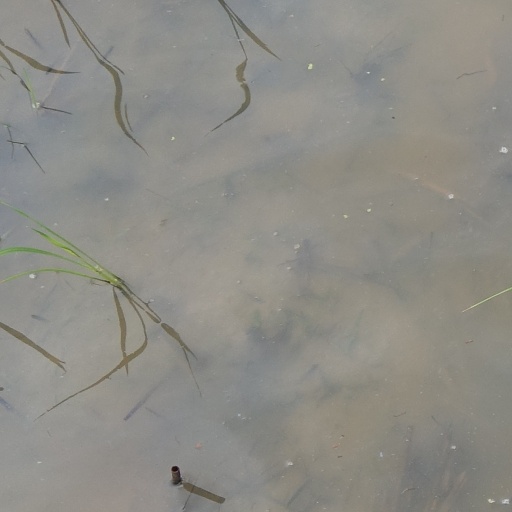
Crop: rice